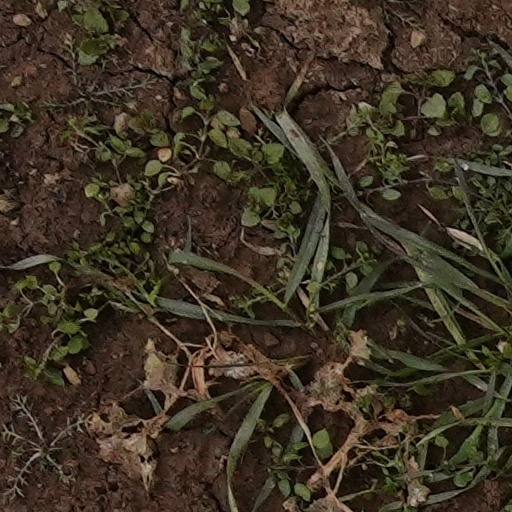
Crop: wheat